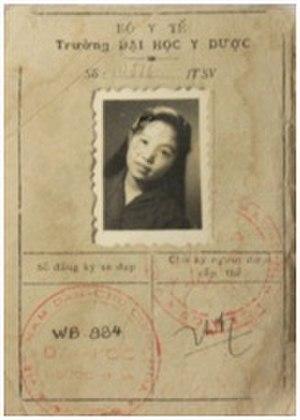
Đặng Thùy Trâm, née à Hanoï le 26 novembre 1943 et morte dans le maquis de Quảng Ngãi le 22 juin 1970, est une femme médecin et chirurgien des forces combattantes vietnamiennes, auteure également d’un journal, devenu bien après sa mort un best-seller international.